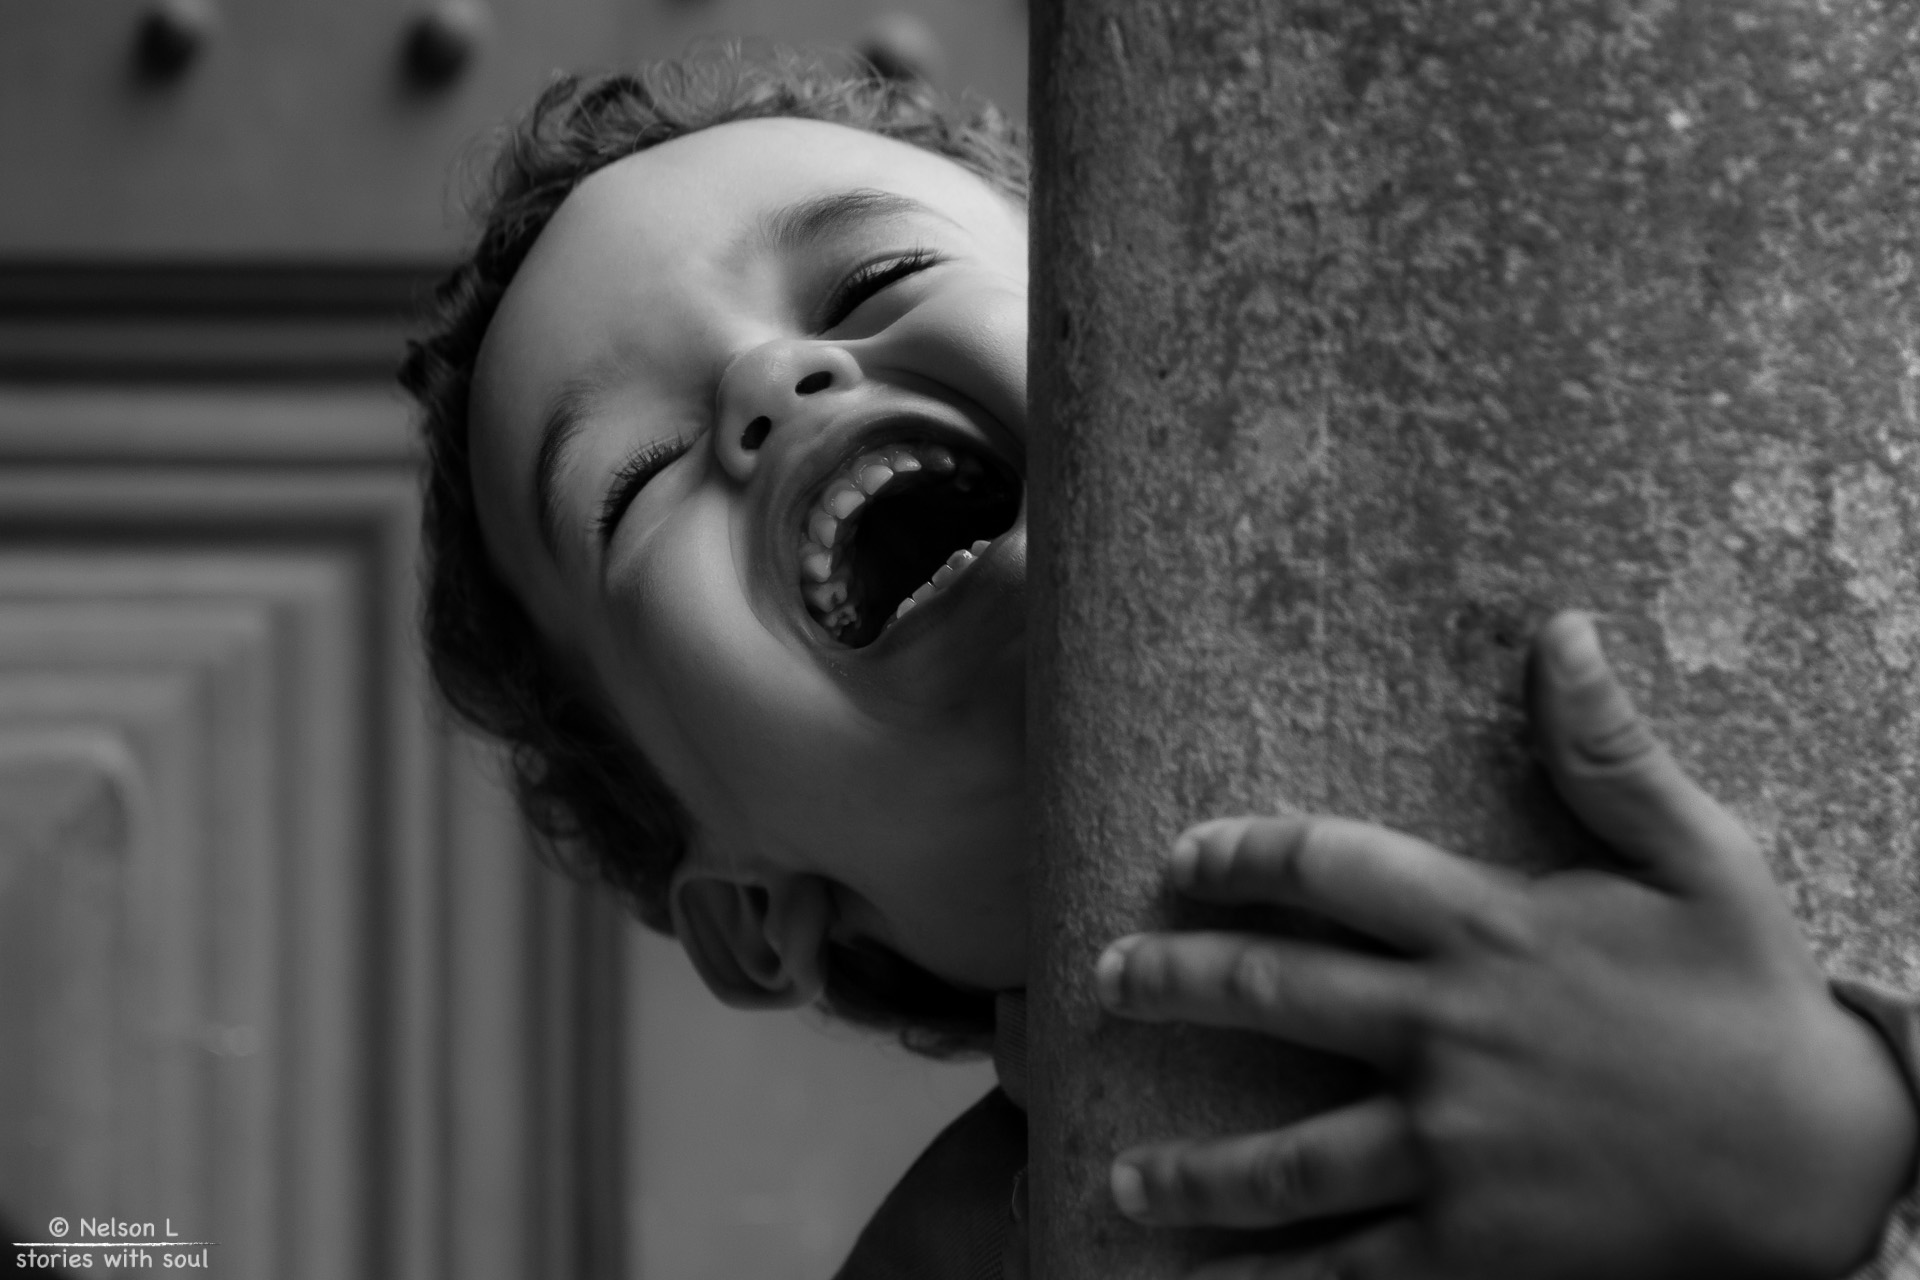
hand, person, creative, black and white, white, camera, photography, explore, portrait, lens, canon, child, black, monochrome, facial expression, world, flickr, best, moments, eye, head, beauty, portugal, fotografie, scene, organ, 600d, nelson, snap, interesting, most, moment, sintra, emotion, decisive, souls, lourenco, vasco, manuel, baptizado, sense, monochrome photography, portrait photography